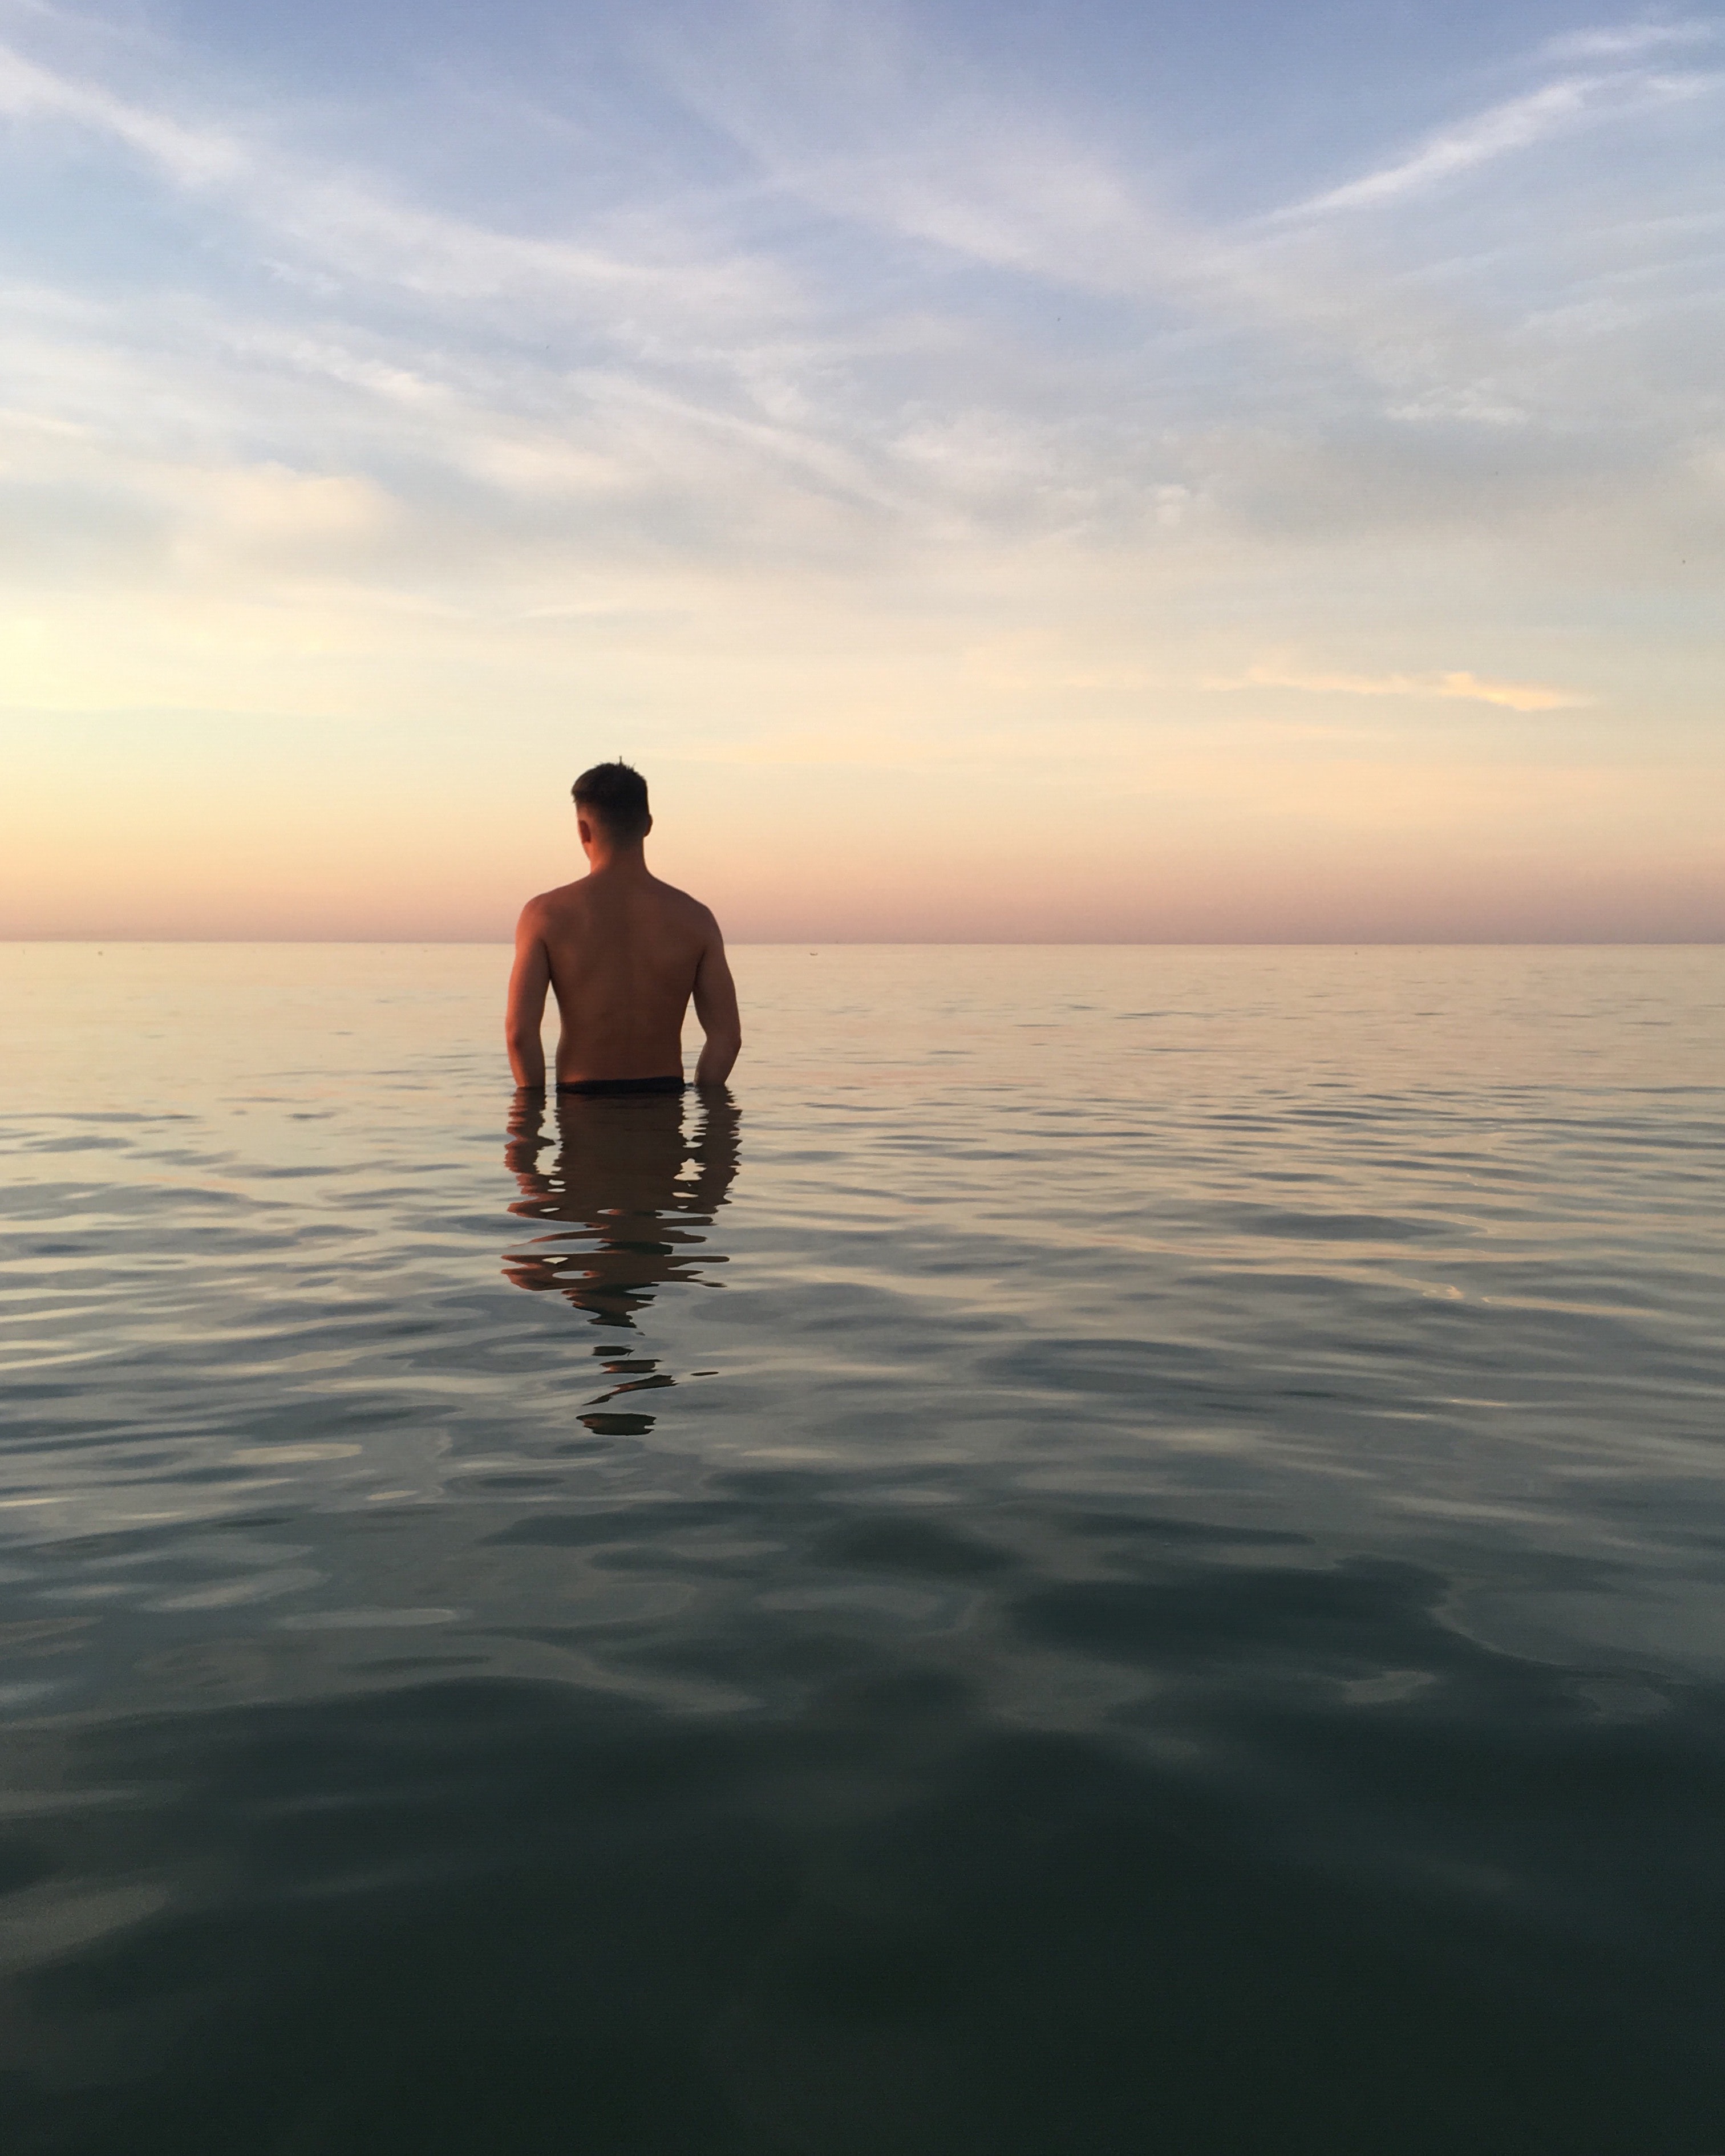
sky, horizon, water, sea, ocean, vacation, calm, reflection, morning, summer, wave, cloud, beach, fun, photography, evening, muscle, sunset, sunlight, sunrise, sitting, leisure, coast, lake, tourism